North Midland Divisional Engineers

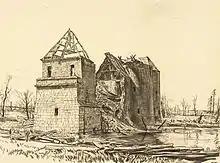
The Chateau near Brie on the Somme, where rehearsals for the St Quentin Canal crossing were held (Drawing by Muirhead Bone)

In December 1915 the division was ordered to Egypt, and most of it (with two of the field companies) arrived there by 13 January. A week later the move was countermanded and the troops re-embarked for France, concentrating near Amiens by mid-February. The only result of this move was an outbreak of infectious disease (Paratyphoid fever and Diphtheria) that weakened units and men for months to come.